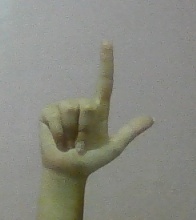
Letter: laam